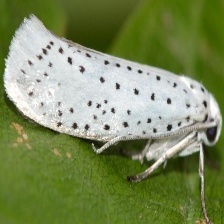
Species: BIRD CHERRY ERMINE MOTH